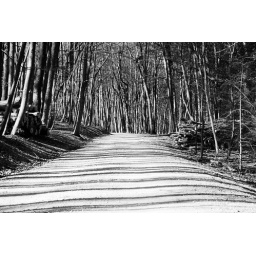
pattern in black and white